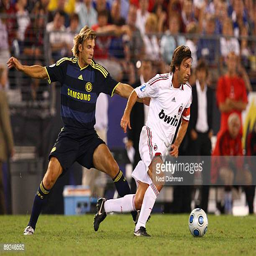
football player controls the ball against politician